Robert Maillart

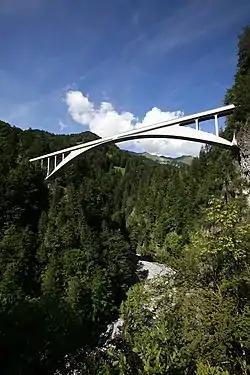
Salginatobel Bridge

Maillart returned to Bern to work for three years with Pümpin & Herzog (1894–1896). He next worked for two years with the city of Zurich, then for a few years with a private firm there.